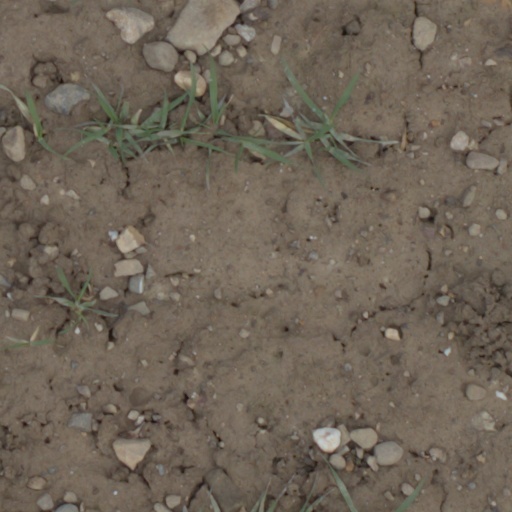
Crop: wheat